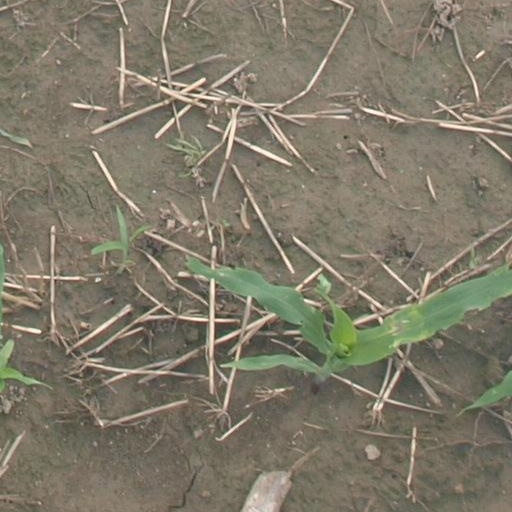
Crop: maize; corn